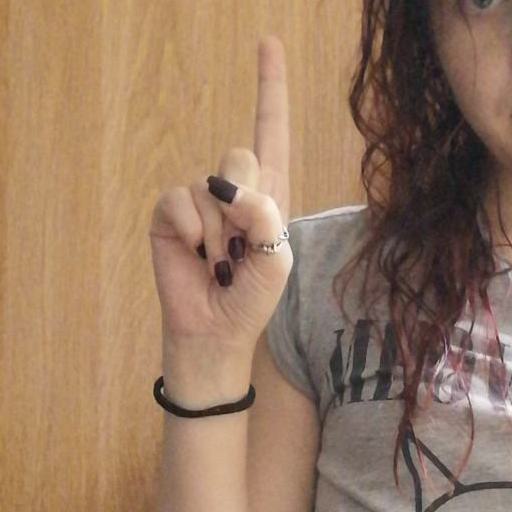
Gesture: one